Seymour Topping

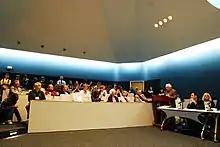
Seymour Topping gives an introduction on "The Pulitzer prize and the Quality of American Journalism".

He was married to photojournalist, documentary filmmaker, and author Audrey Ronning Topping (the daughter of Canadian diplomat Chester Ronning) on November 10, 1948; they had five children. From 1967 until his death, they lived in Scarsdale, New York. One of their daughters, Susan, died of cancer in October 2015.